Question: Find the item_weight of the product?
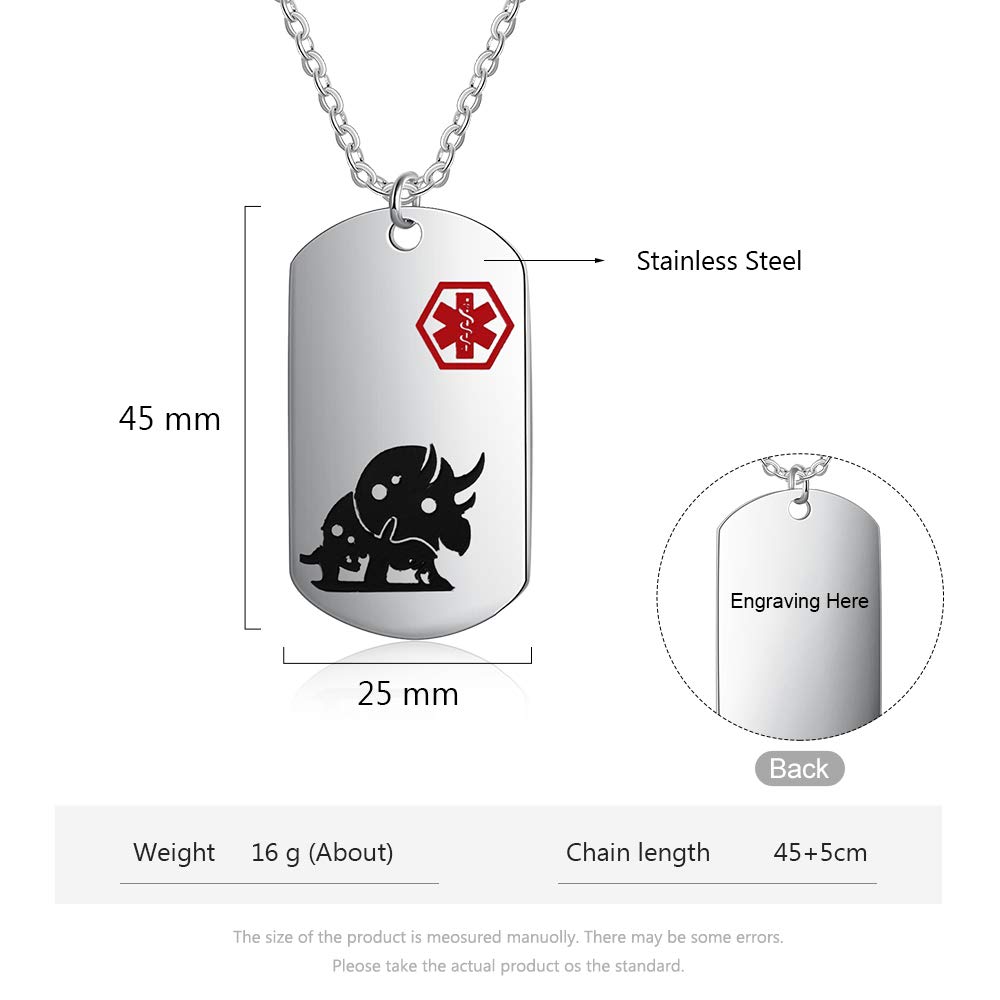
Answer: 16.0 gram